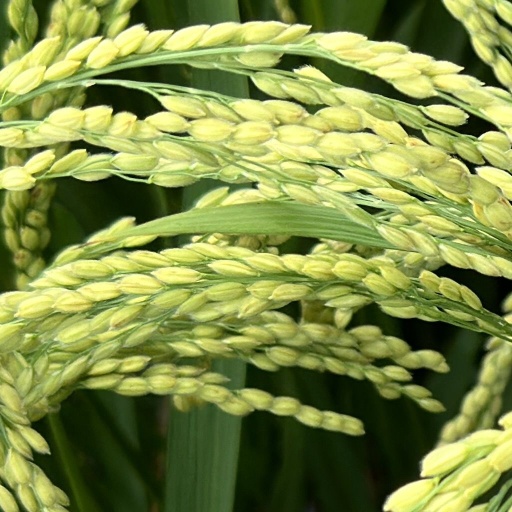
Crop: rice